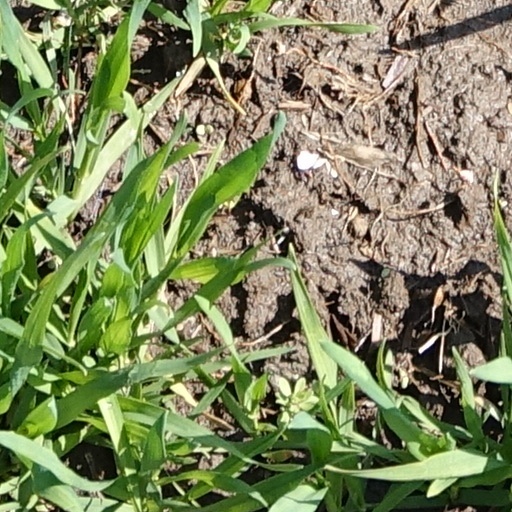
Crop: wheat